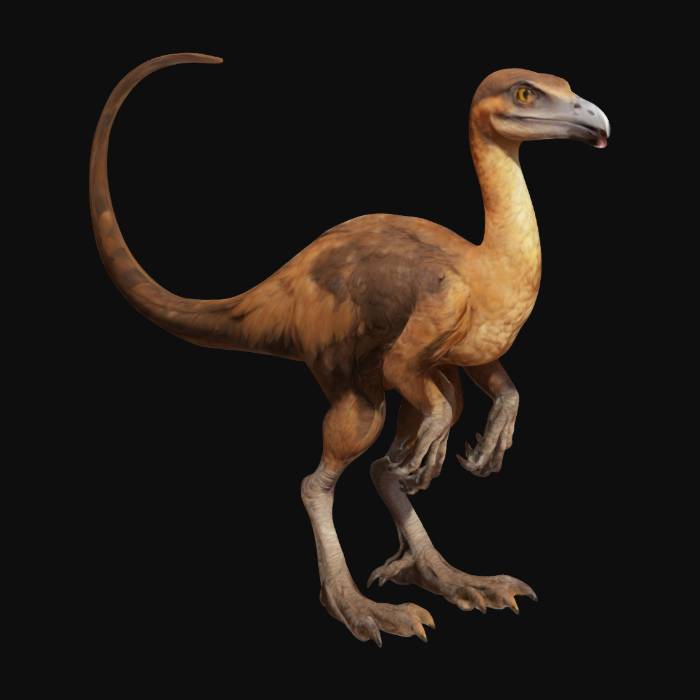
미적 점수 (1~10점): 8